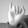
ASL letter: I